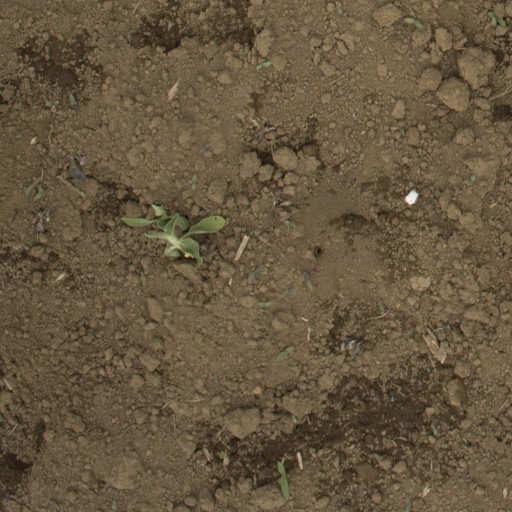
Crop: Jerusalem artichoke